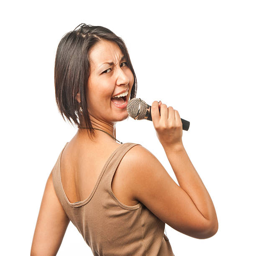
pretty girl singing into a microphone